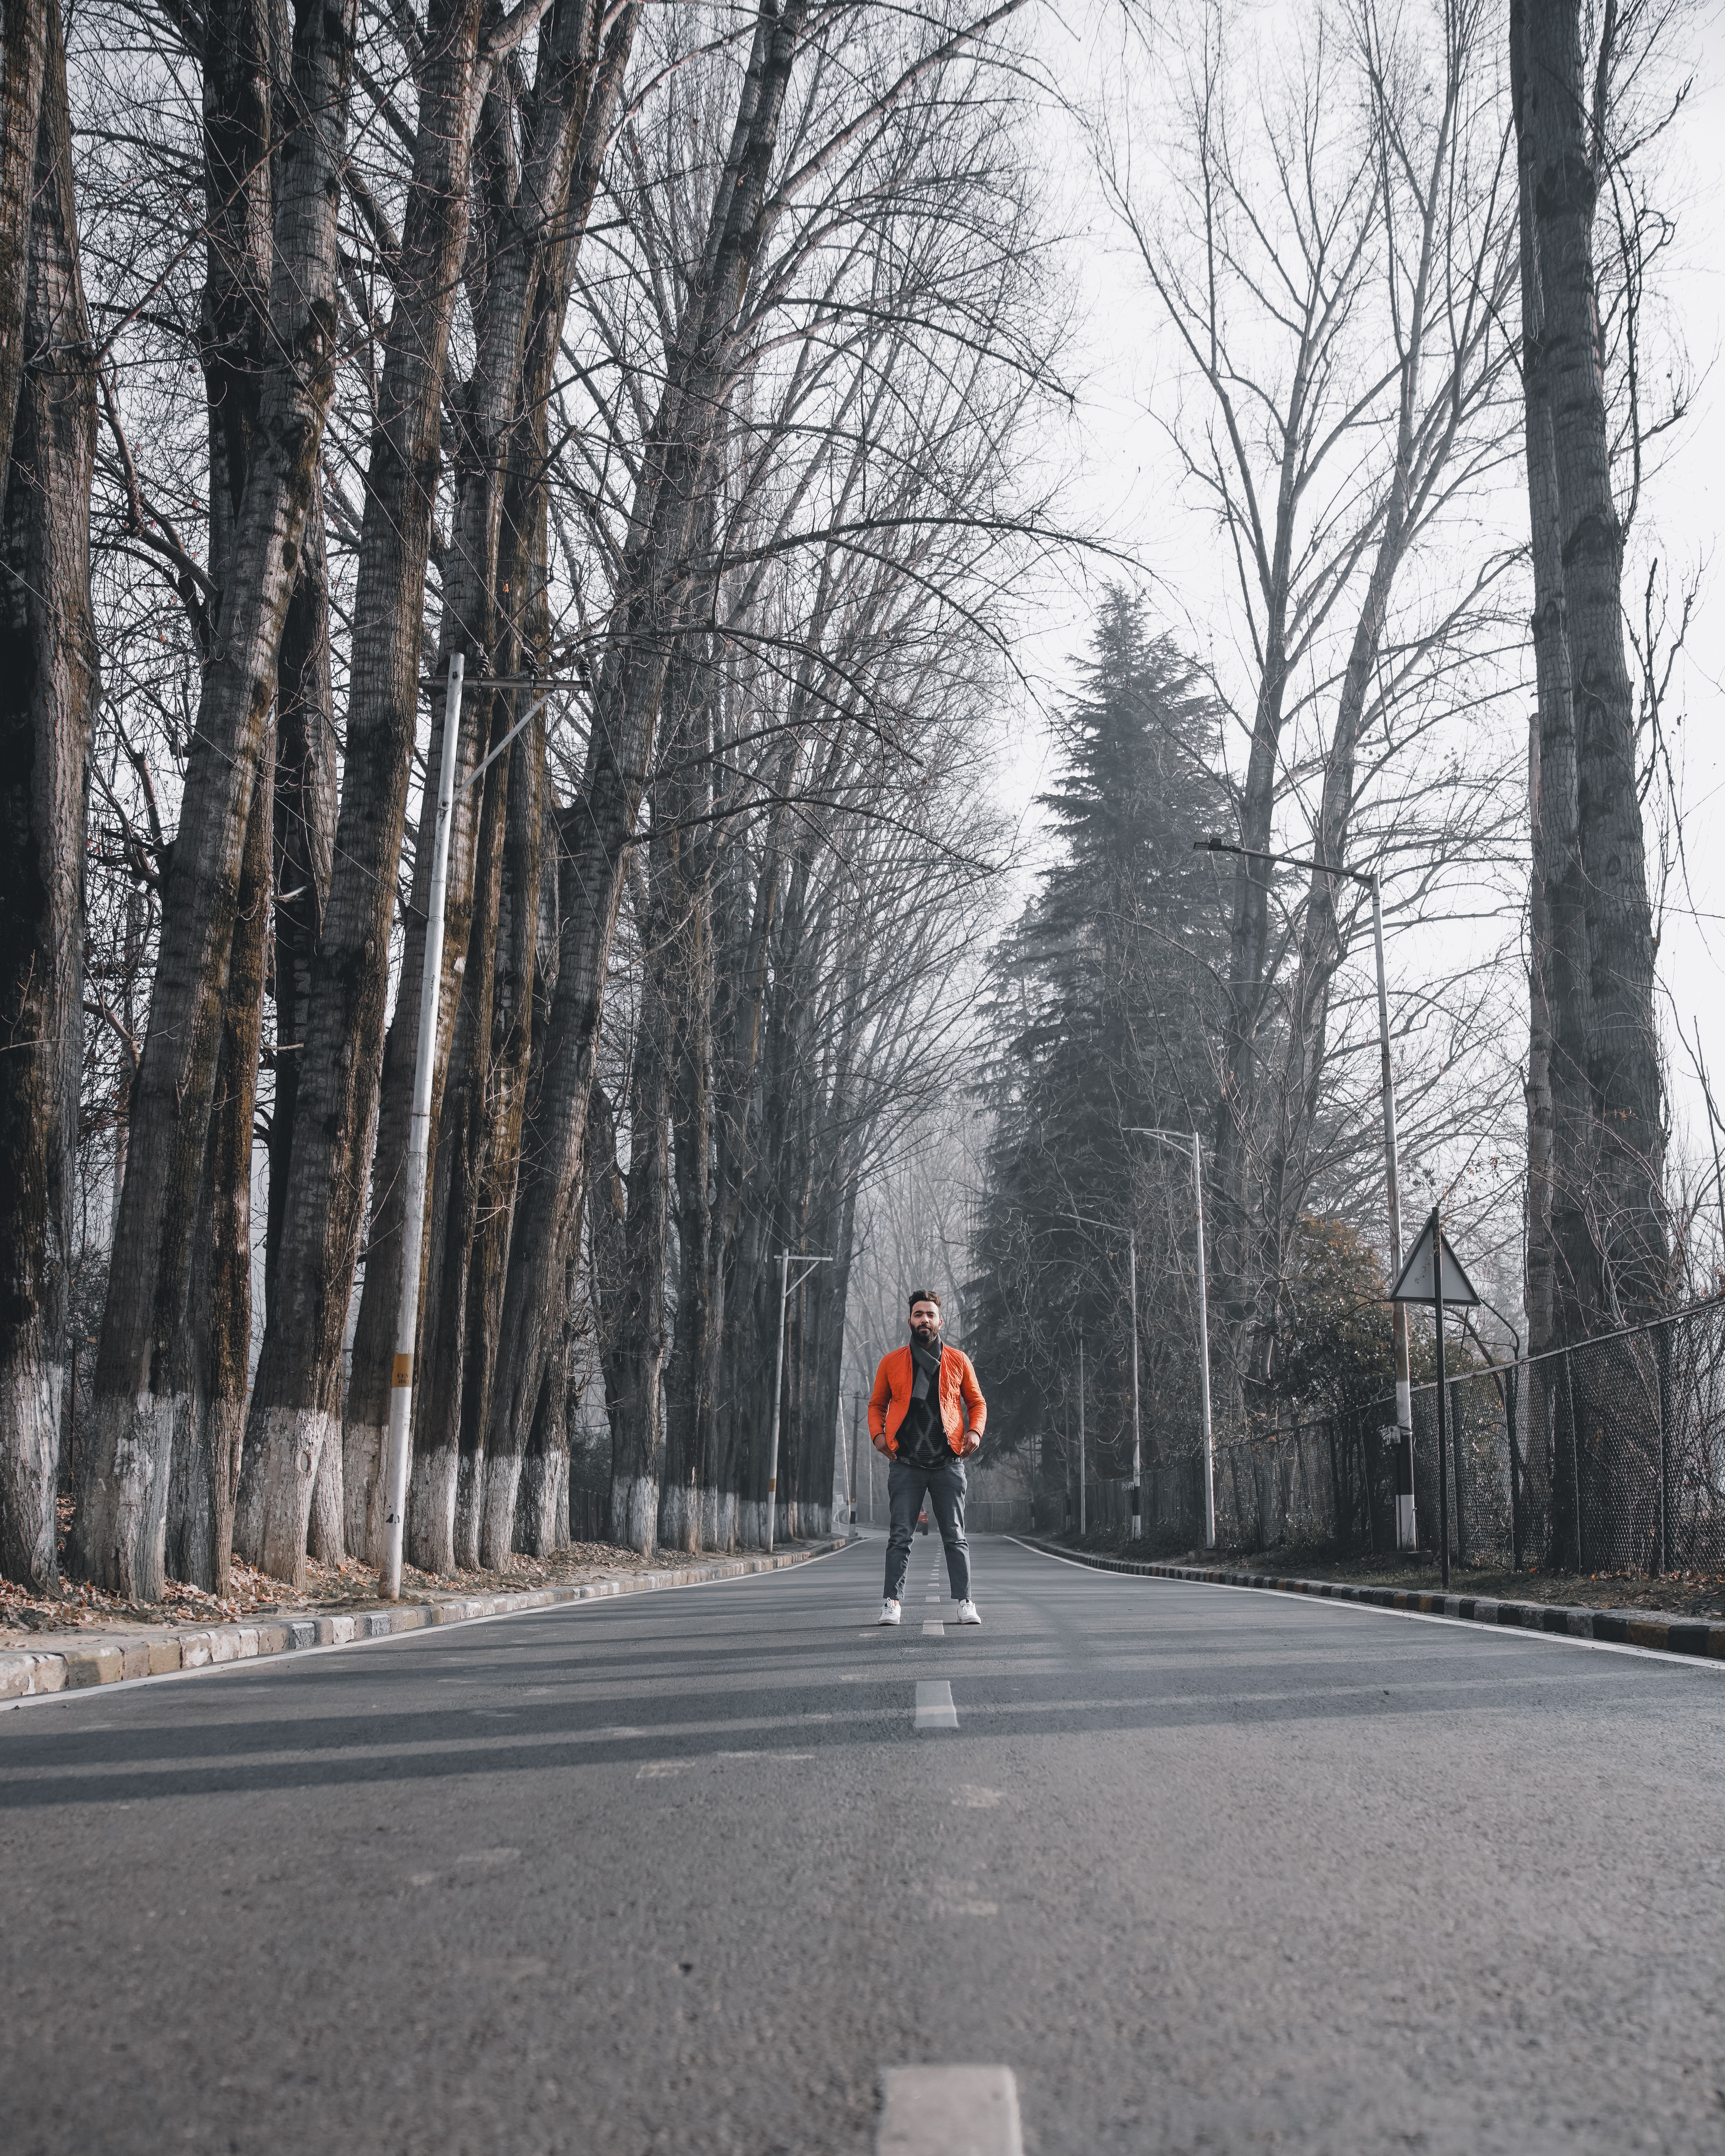
tree, sky, plant, road surface, asphalt, thoroughfare, grey, freezing, atmospheric phenomenon, natural landscape, wood, road, woody plant, trunk, recreation, landscape, tar, deciduous, sidewalk, city, twig, lane, frost, pedestrian, trail, forest, street, winter, woodland, nonbuilding structure, monochrome photography, monochrome, walking, path, highway, grove, shadow, autumn, light fixture, ice